Wallkill Valley Rail Trail

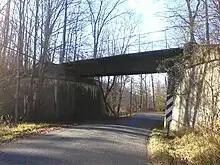
An overpass carrying the trail over Forest Glen Road in Gardiner

The trail begins at Denniston Road, in the southern part of the town of Gardiner. Movement farther south is impossible, because the corridor south of Denniston Road is fenced off by barbed wire. After roughly , it crosses Sand Hill Road before approaching the hamlet of Gardiner at the mark. Once in the hamlet, the trail intersects U.S. Route 44 (concurrent with State Route 55).